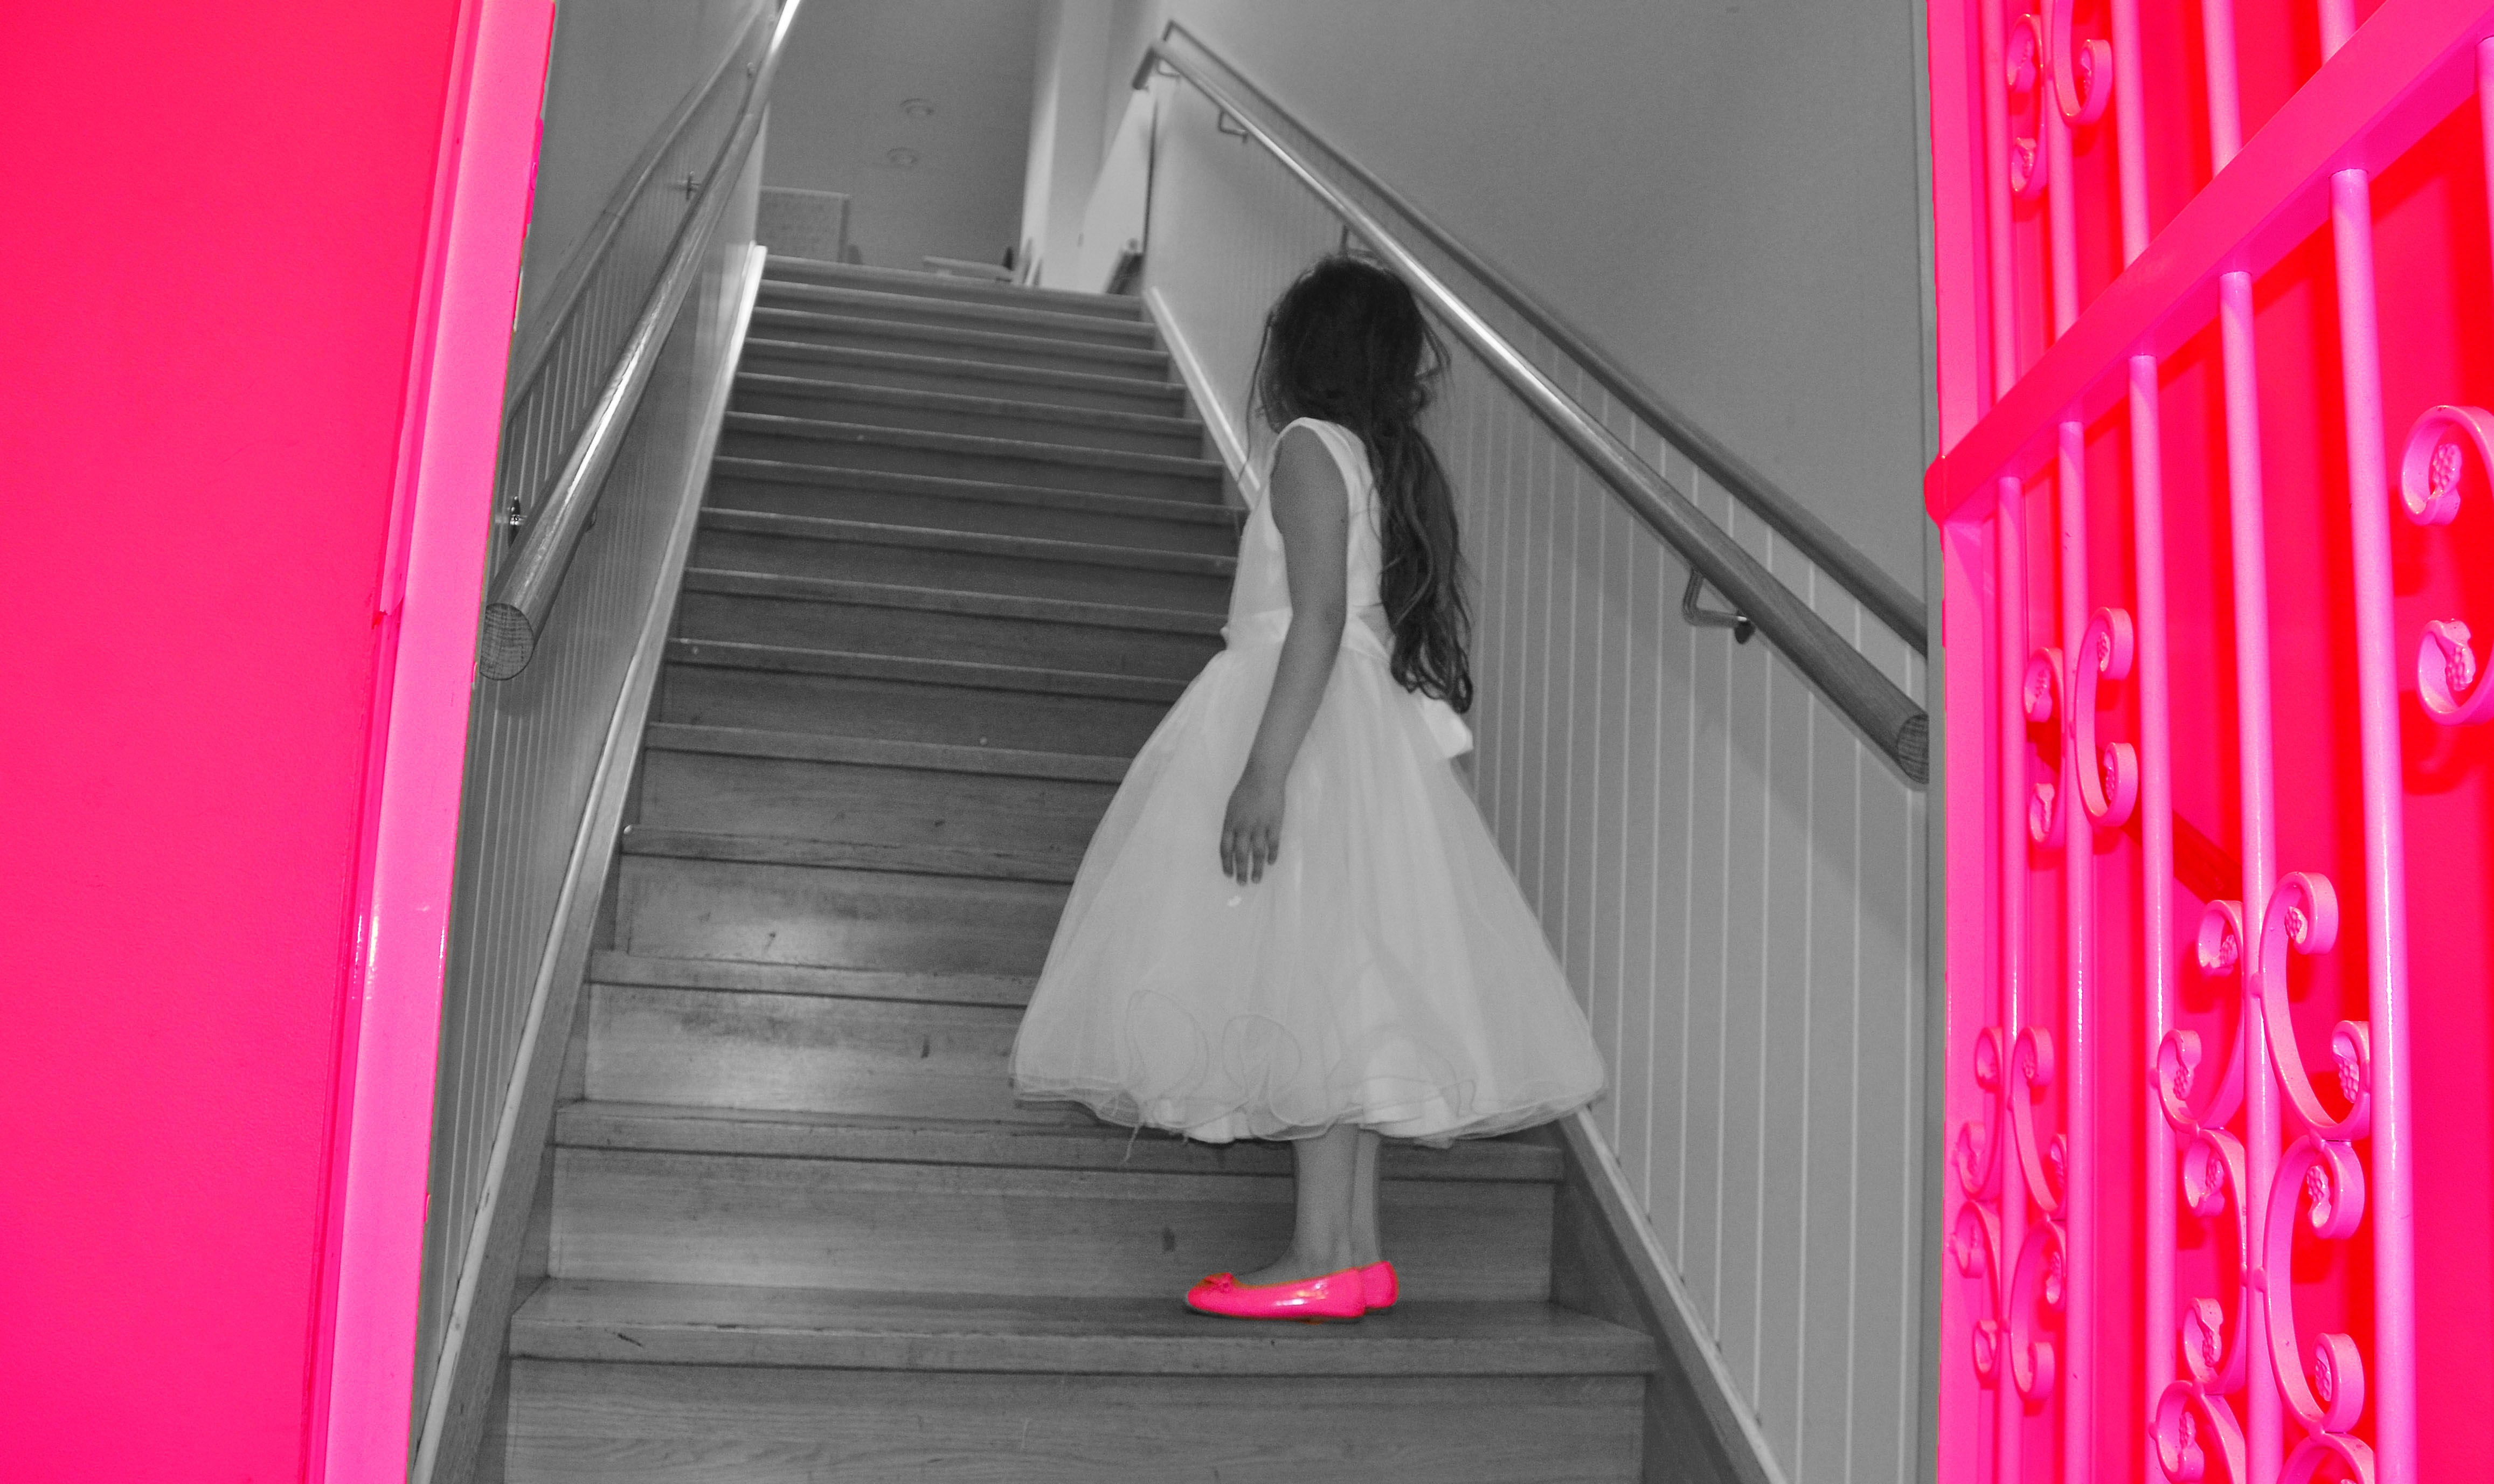
girl, white, photography, portrait, red, color, child, fashion, pink, colors, dress, stairs, snapshot, little girl